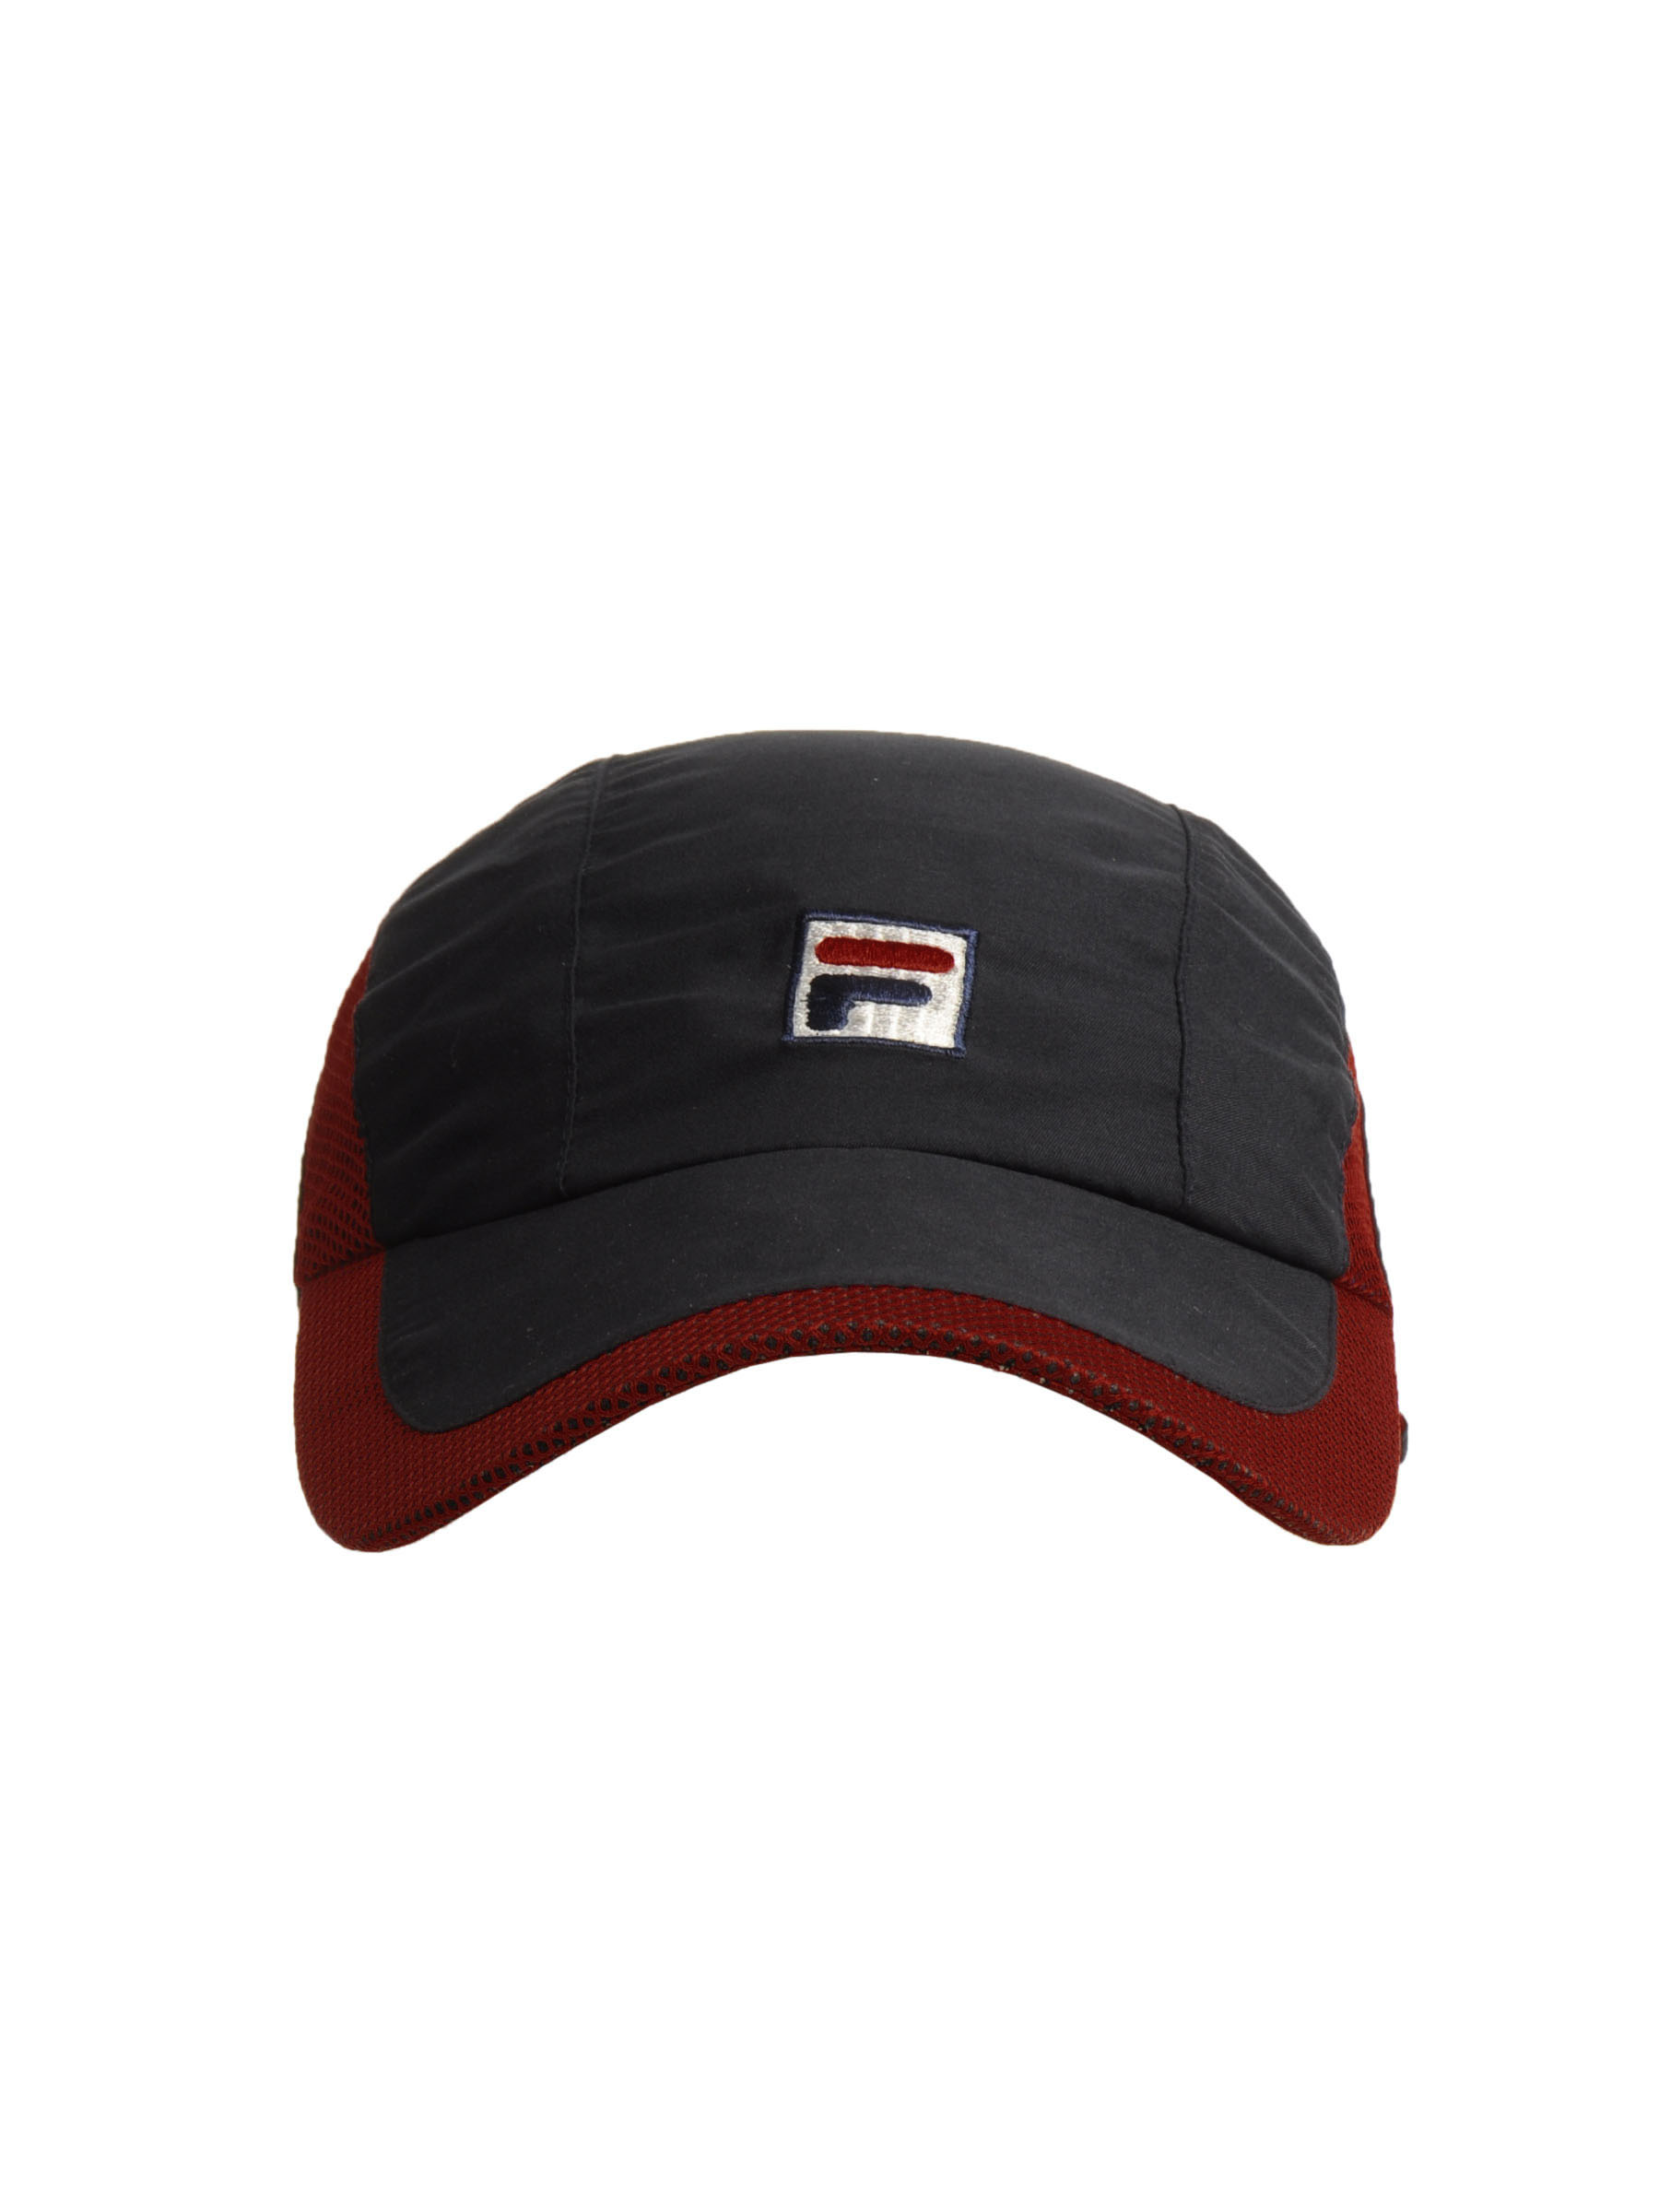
Fila Unisex Solid Navy Blue Caps
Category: Accessories / Headwear / Caps
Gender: Unisex
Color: Navy Blue
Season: Summer 2011
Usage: Sports